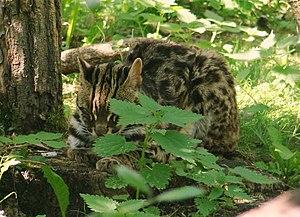
Chat-léopard du Bengale (Prionailurus bengalensis bengalensis) au parc des félins.